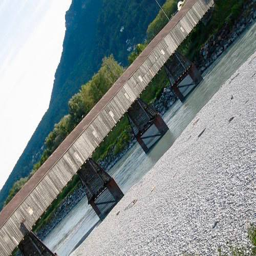
Old Rhine Bridge